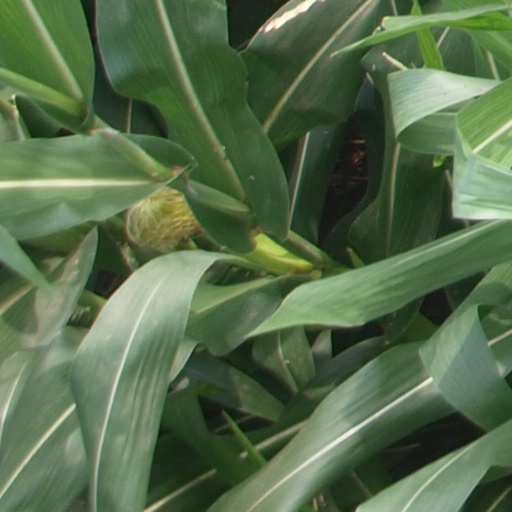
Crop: maize; corn